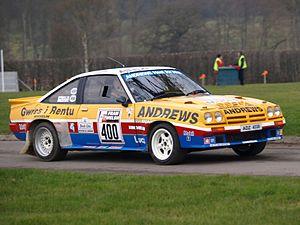
Le Groupe B est la catégorie relative aux voitures de sport modifiées et produites à 200 exemplaires, dans le règlement de la FIA. Cette catégorie est créée en 1982 pour remplacer les anciennes catégories Groupe 4 et Groupe 5.
Russell Brookes, né le 16 août 1945 à Redditch et mort le 30 octobre 2019, est un pilote automobile britannique de rallyes.